Kitfo

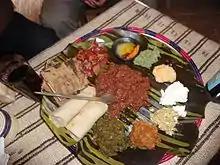

Kitfo is an Ethiopian traditional dish that originated among the Gurage people. It consists of minced raw beef, marinated in "mitmita" (a chili-based spice powder) and "niter kibbeh" (a clarified butter infused with herbs and spices). The word comes from the Ethio-Semitic triconsonantal root "k-t-f", meaning "to chop finely; mince".